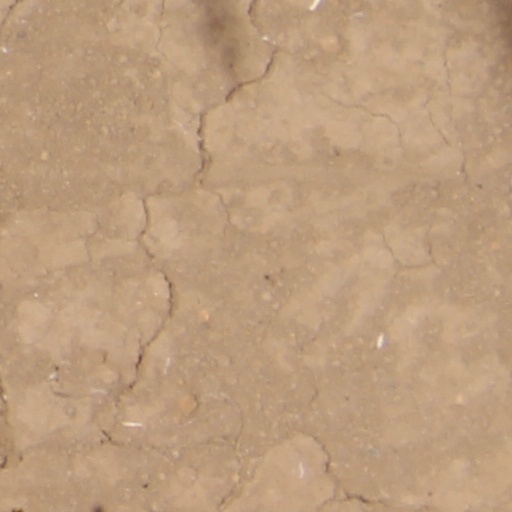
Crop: wheat